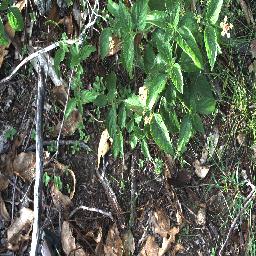
Label: lantana